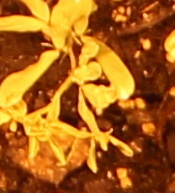
Label: Lentil